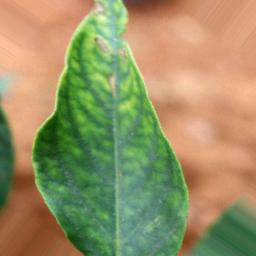
Label: nutritional